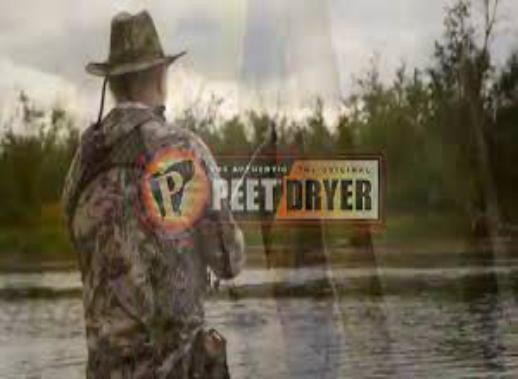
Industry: Necessities